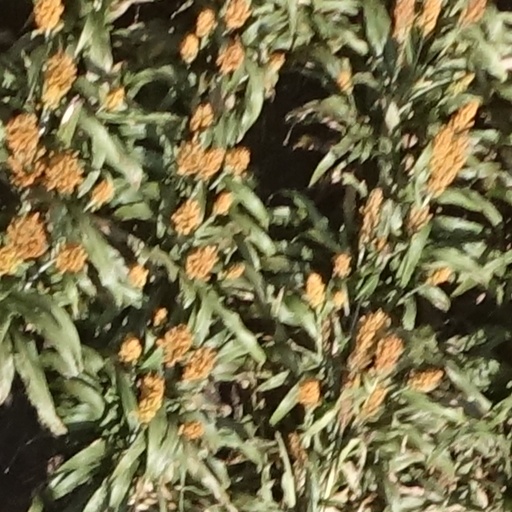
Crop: sorghum